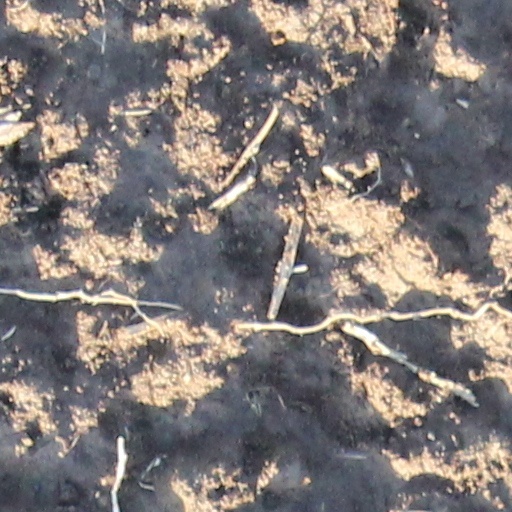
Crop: wheat